Clark Maxwell Jr.

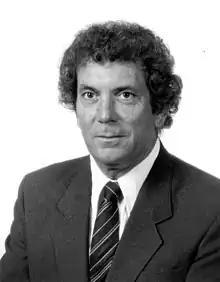
Maxwell in 1982

Clark Maxwell Jr. (August 21, 1934 – January 18, 2011) was an American politician. He served as a Republican member for the 45th district of the Florida House of Representatives. He also served as a member for the 16th district of the Florida Senate.